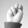
ASL letter: N